Laborec Highlands

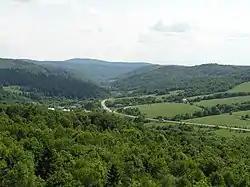
Laborec Highlands, in the region around Vyšný Komárnik

The Laborec Highlands (in Slovak, "Laborecká vrchovina") is a mountain range in northeastern Slovakia, part of the Lower Beskids of the Outer Eastern Carpathians.